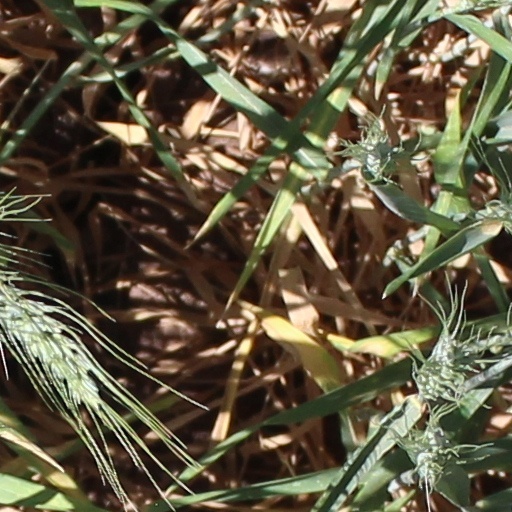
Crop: wheat